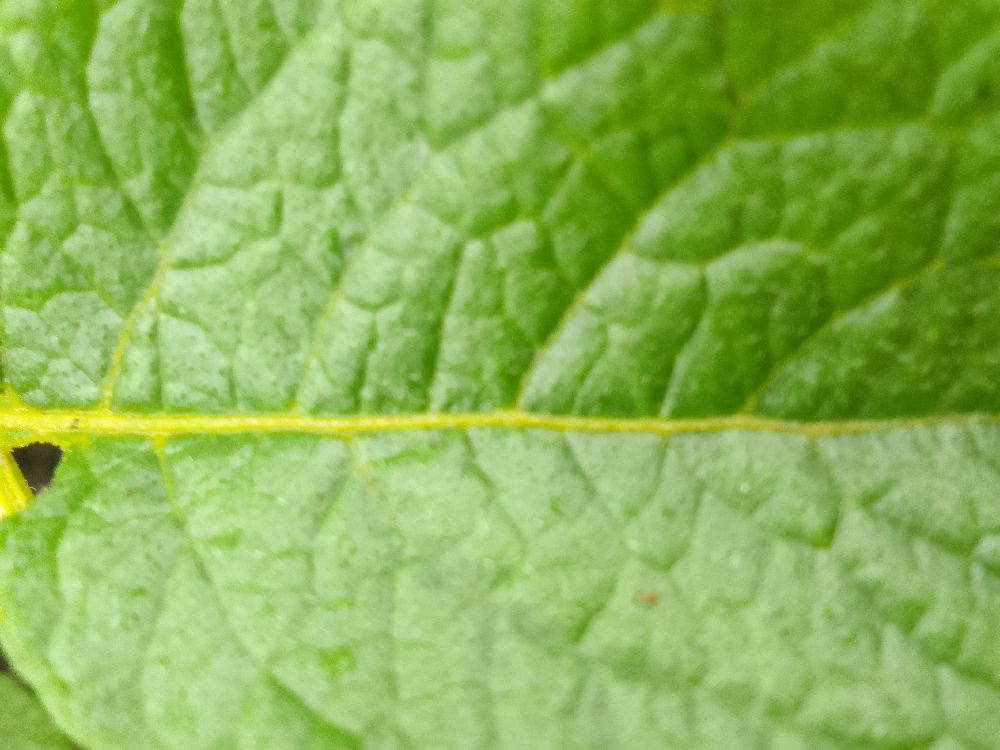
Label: Healthy